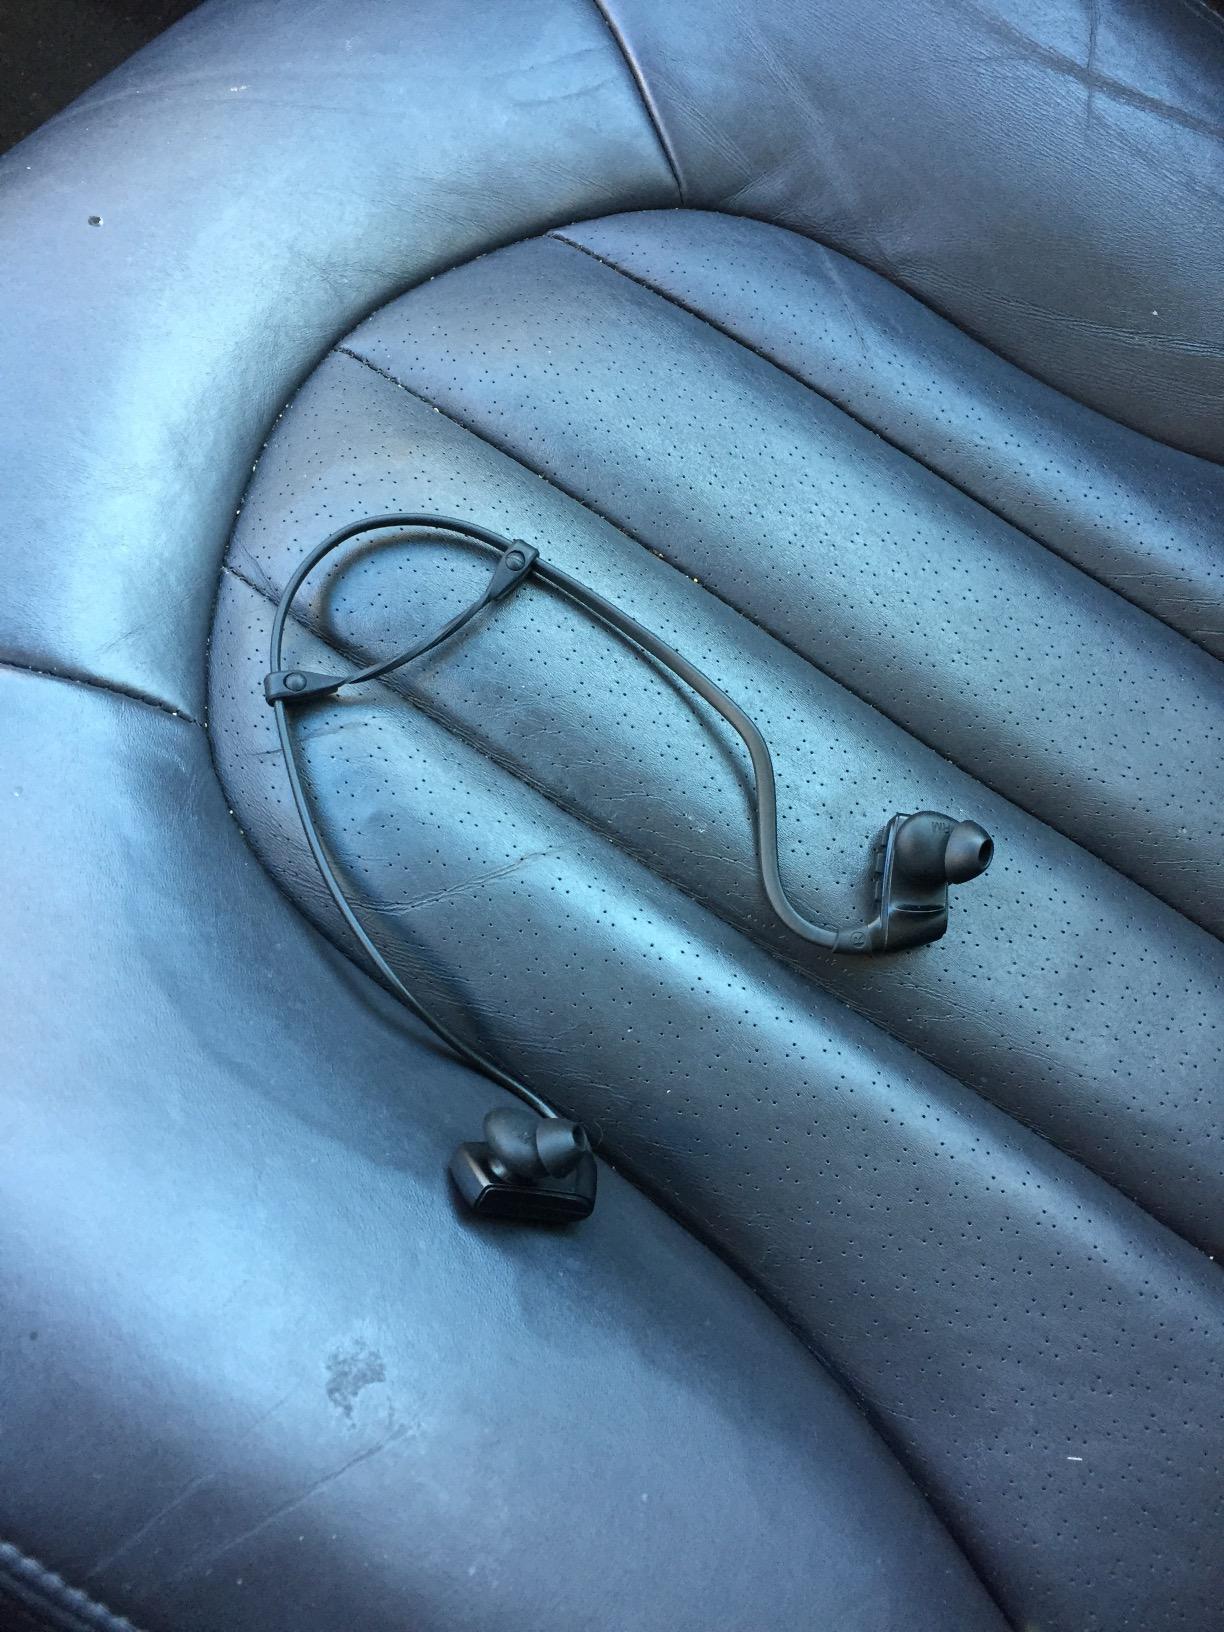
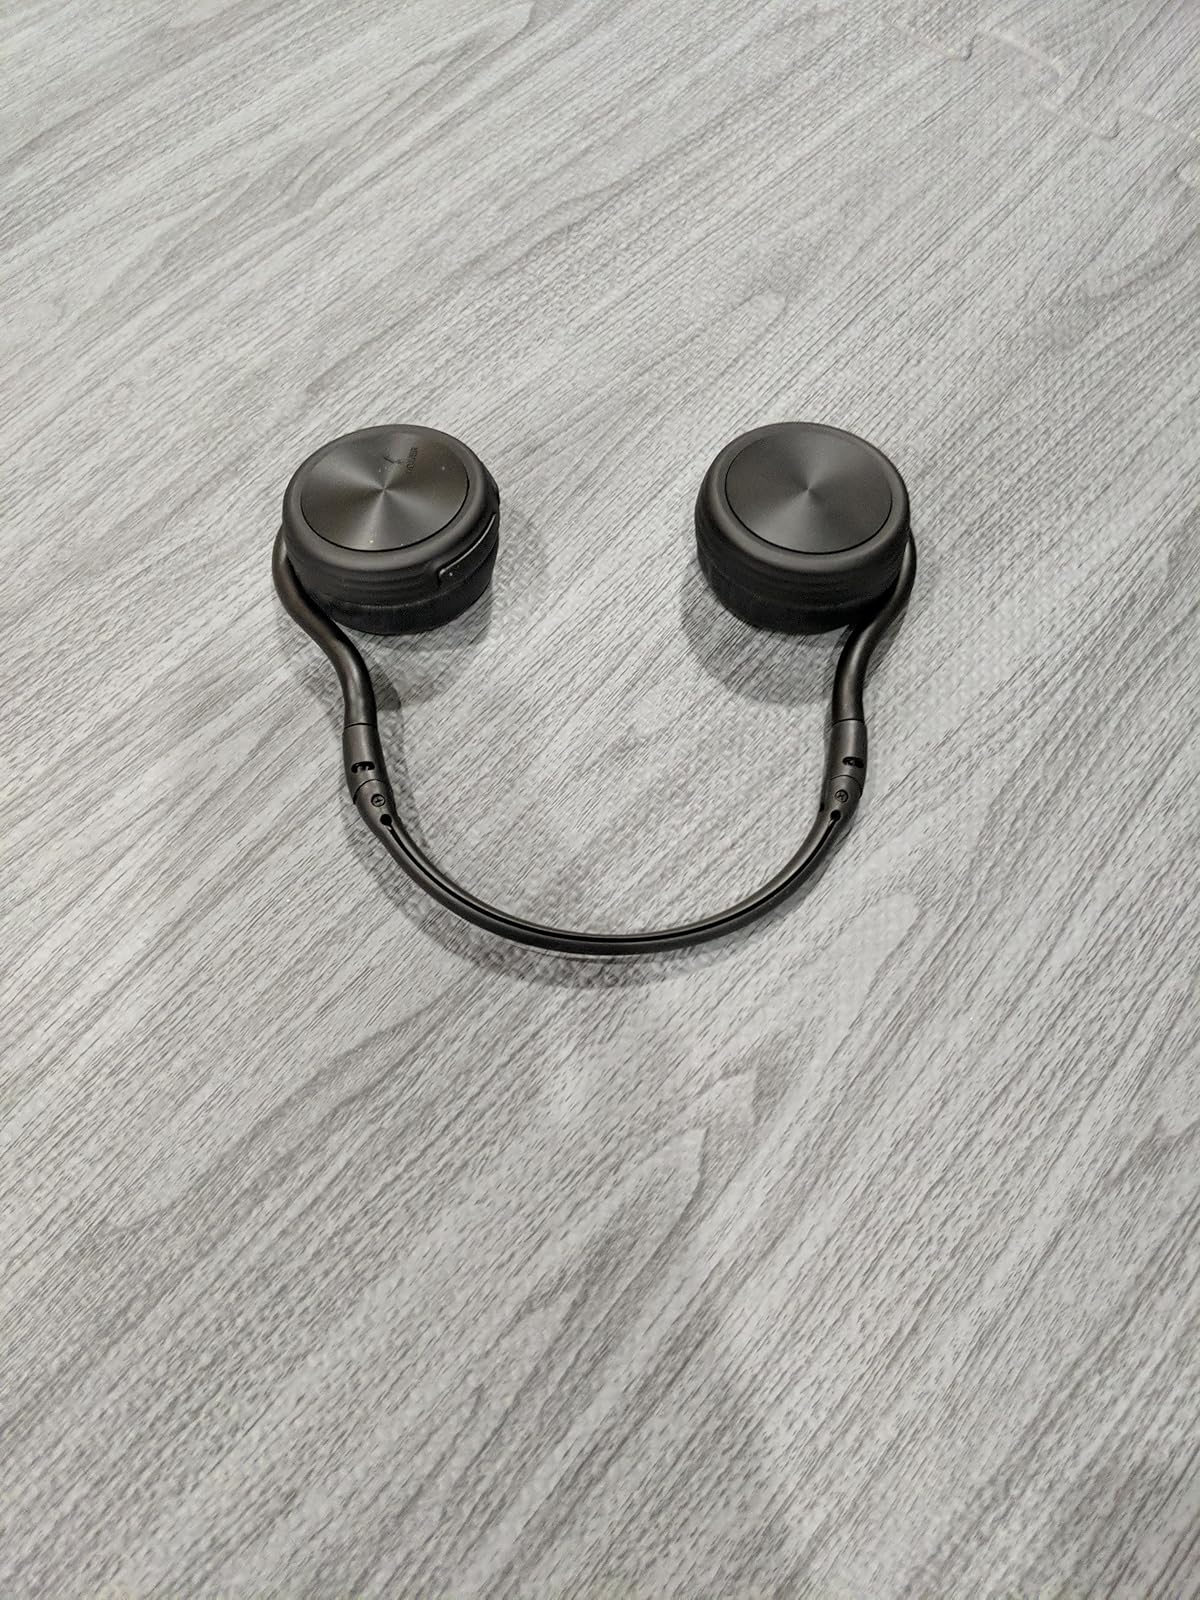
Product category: headphones
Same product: no